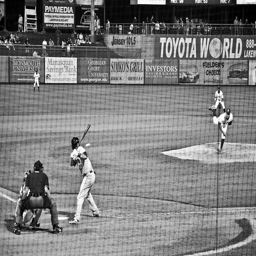
some baseball players are playing baseball on a field
A man holding a bat on top of a baseball field.
A group of people stand on a field and play baseball.
A black and white image of a baseball game in front of the crowd.
black and white picture of baseball players playing baseball on a field